34th Street–Hudson Yards station

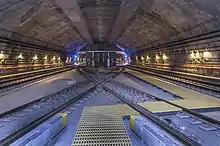
The diamond crossover north of the station

As part of the MTA's "Arts for Transit" program, three mosaics by Xenobia Bailey, which total approximately , were installed in three locations within the station. The artworks, titled "Funktional Vibrations", are based on some of Bailey's crocheting patterns. One mosaic is located in an oval-shaped recession in the ceiling of the upper mezzanine at 34th Streets. The other two mosaics are located in the station entrances. The tiles used in "Funktional Vibrations" were created by mosaic craftsman Stephen Miotto, who manufactured the tiles in his Carmel, New York, studio. Another section of the artwork was installed at the second entrance. This is the only artwork in the station. One "Newsweek" writer observed that while the station was "very clean but also a little antiseptic", "cool", and "efficient", it was also "lacking all character" with its austere design.